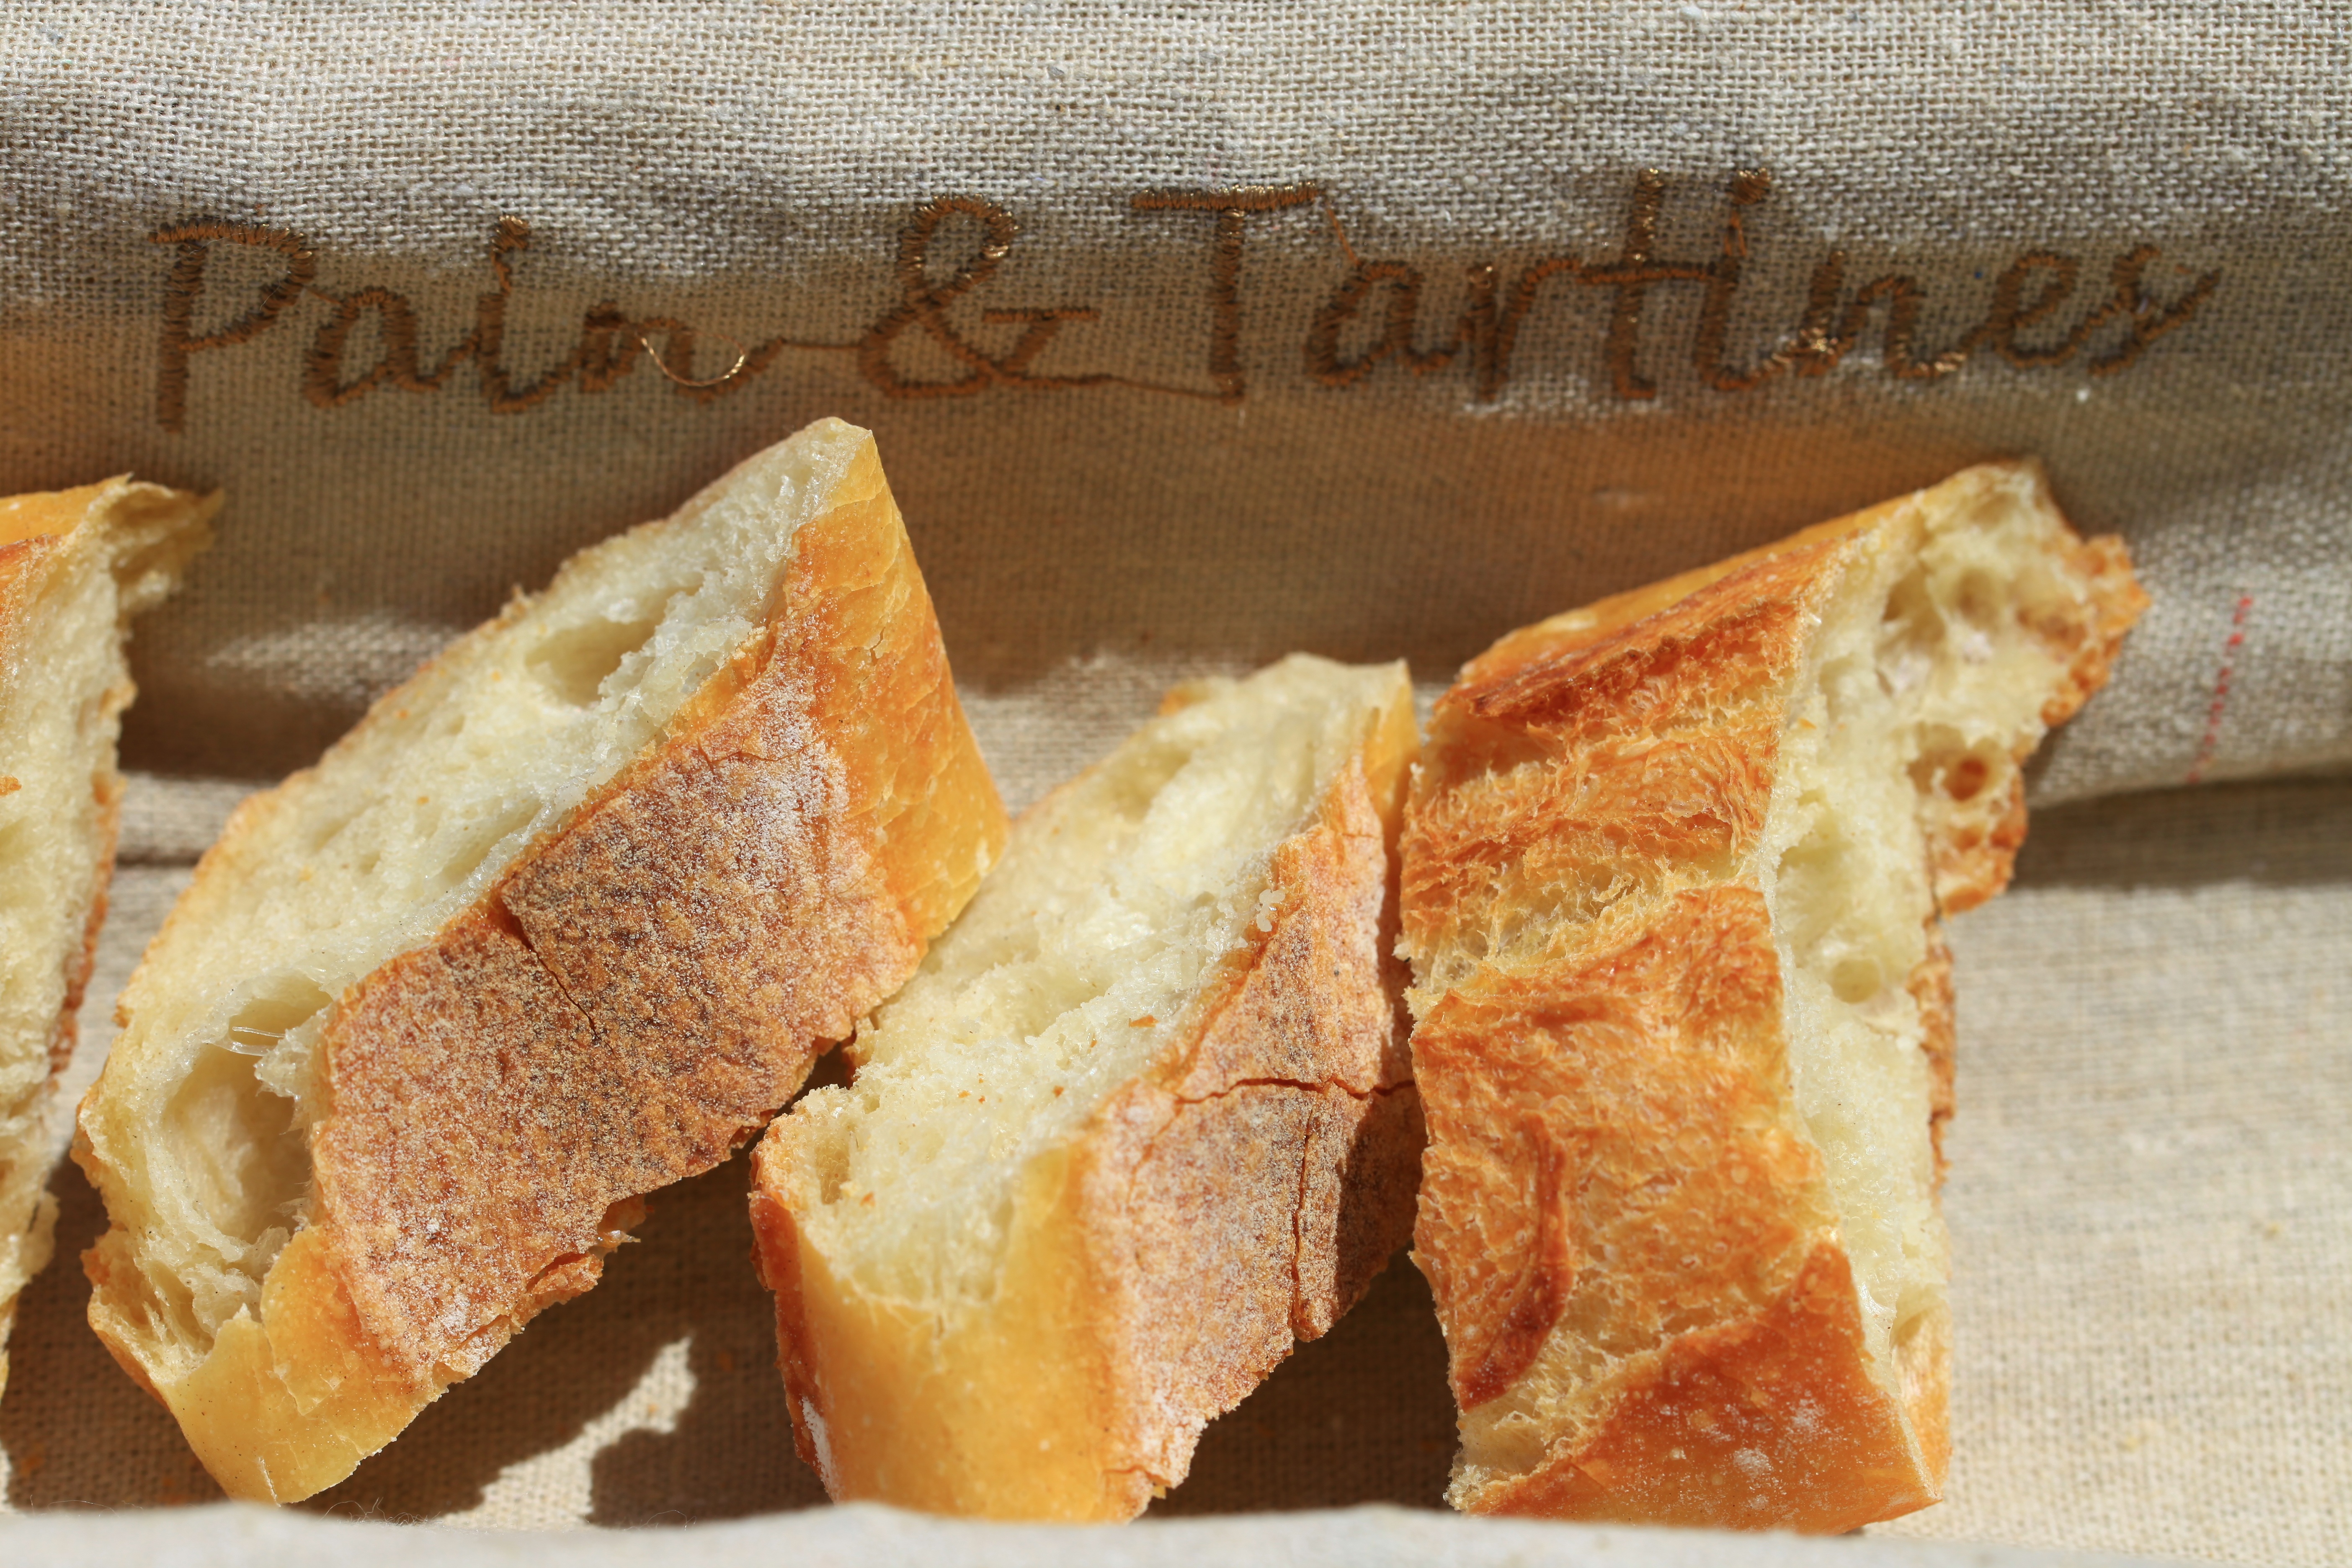
dish, meal, food, produce, breakfast, baking, dessert, cuisine, bread, slice, baguette, ciabatta, baked goods, slices of bread